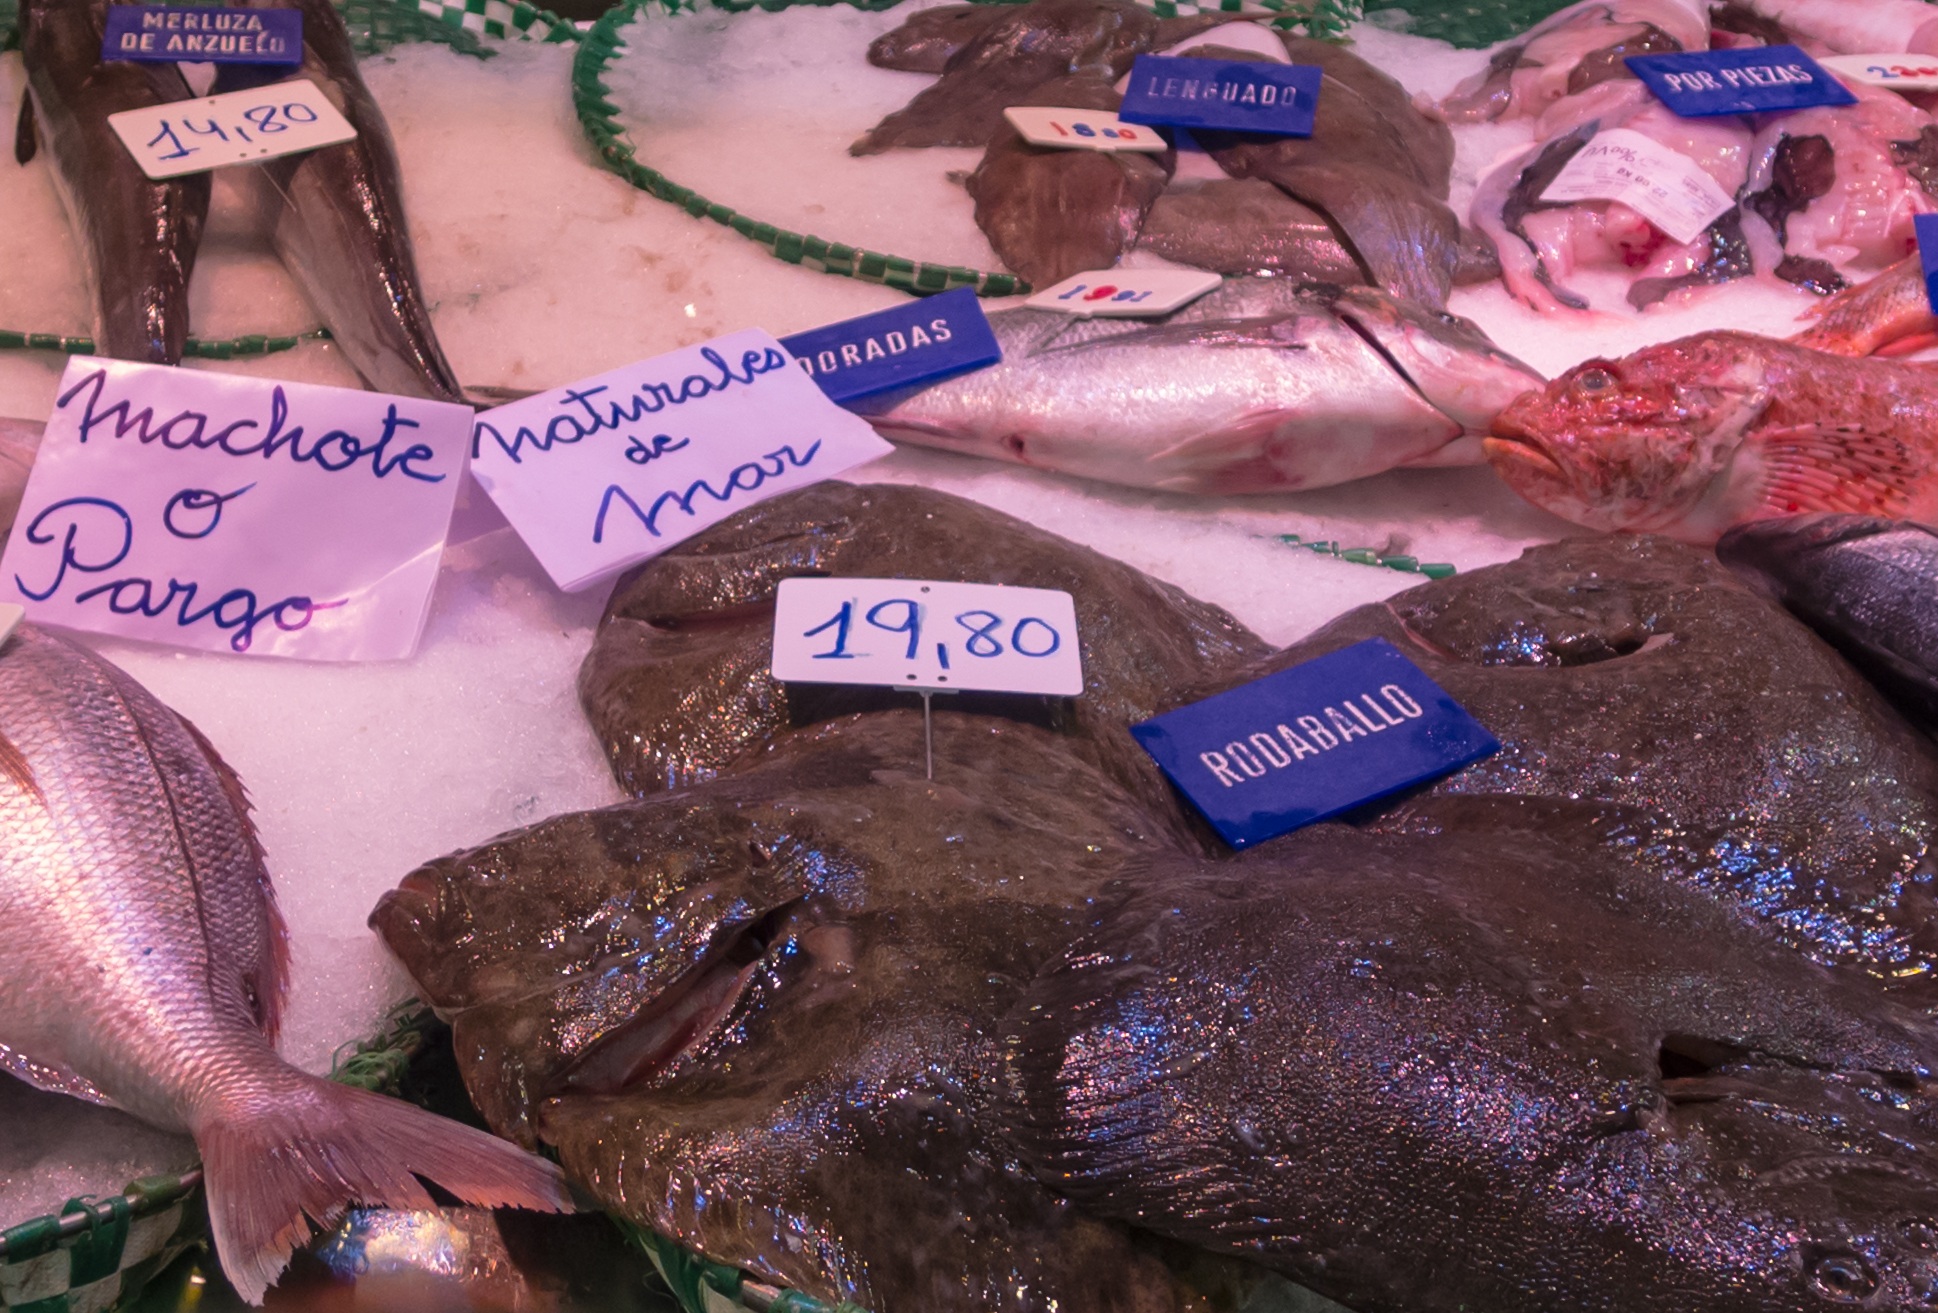
food, biology, market, fish, buy, prices, fish shop, marine biology